Criminal Minds: Beyond Borders season 1

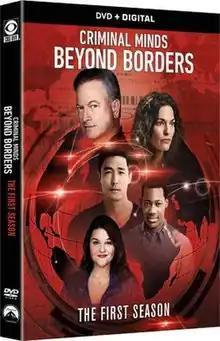
DVD cover

The first season of "" premiered on CBS on March 16, 2016 and ended May 25, 2016. The season consisted of 13 episodes.